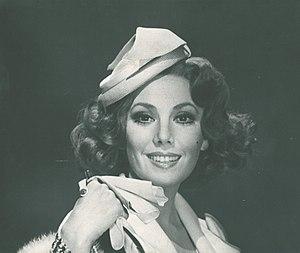
Grazia Maria Spina, née Maria Grazia Spinazzi le 3 juin 1936, est une actrice italienne de cinéma, théâtre et télévision.